Lister Auto-Truck

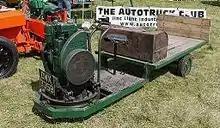
Later, 1964, diesel-engined Auto-Truck with long chassis and road wheels

Variations of the basic Auto-Truck were soon produced. These included lifting platform bodies with a hydraulic pump and a long hand lever alongside the driver's saddle. They were used either for moving heavy loads around factories, to avoid lifting, or else as a pallet truck which could be moved under a wooden platform before lifting it off the floor to move it. Tipping hoppers were also made, although owing to the limitations of the small wheels, these were not intended for gardens or construction sites, as has often been claimed, but were mostly for collecting waste materials around factories. Another variation shortened the body and the truck was used for towing trailers.